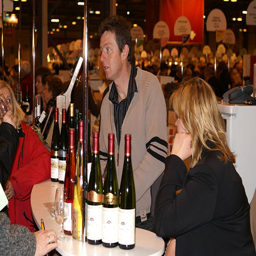
a few people that are standing by some wine bottles
A man and woman that are seated around a table with wine bottles.
a person sitting at a small table with bottles of wine
A variety of wine bottles on a small table.
A man stands at a bar in front of several wine bottles